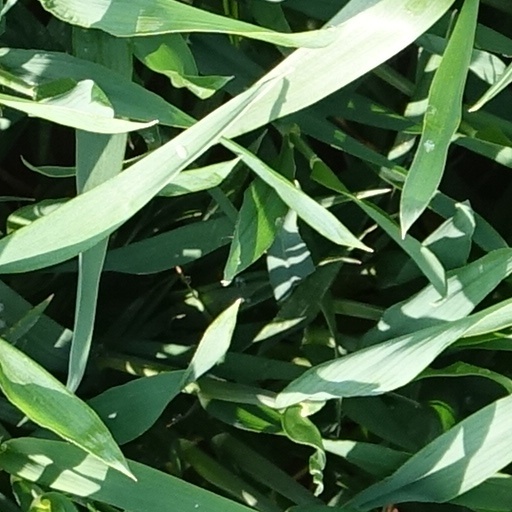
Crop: wheat